Donn Clendenon

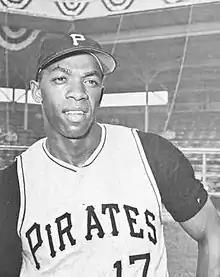
Clendenon in 1965

After five seasons in the minor leagues, Clendenon made his major league debut with Pittsburgh in as a September call-up. In his rookie season, , Clendenon batted .302 with seven home runs and 28 runs batted in in eighty games to finish second in National League Rookie of the Year balloting to Chicago Cubs second baseman Ken Hubbs.